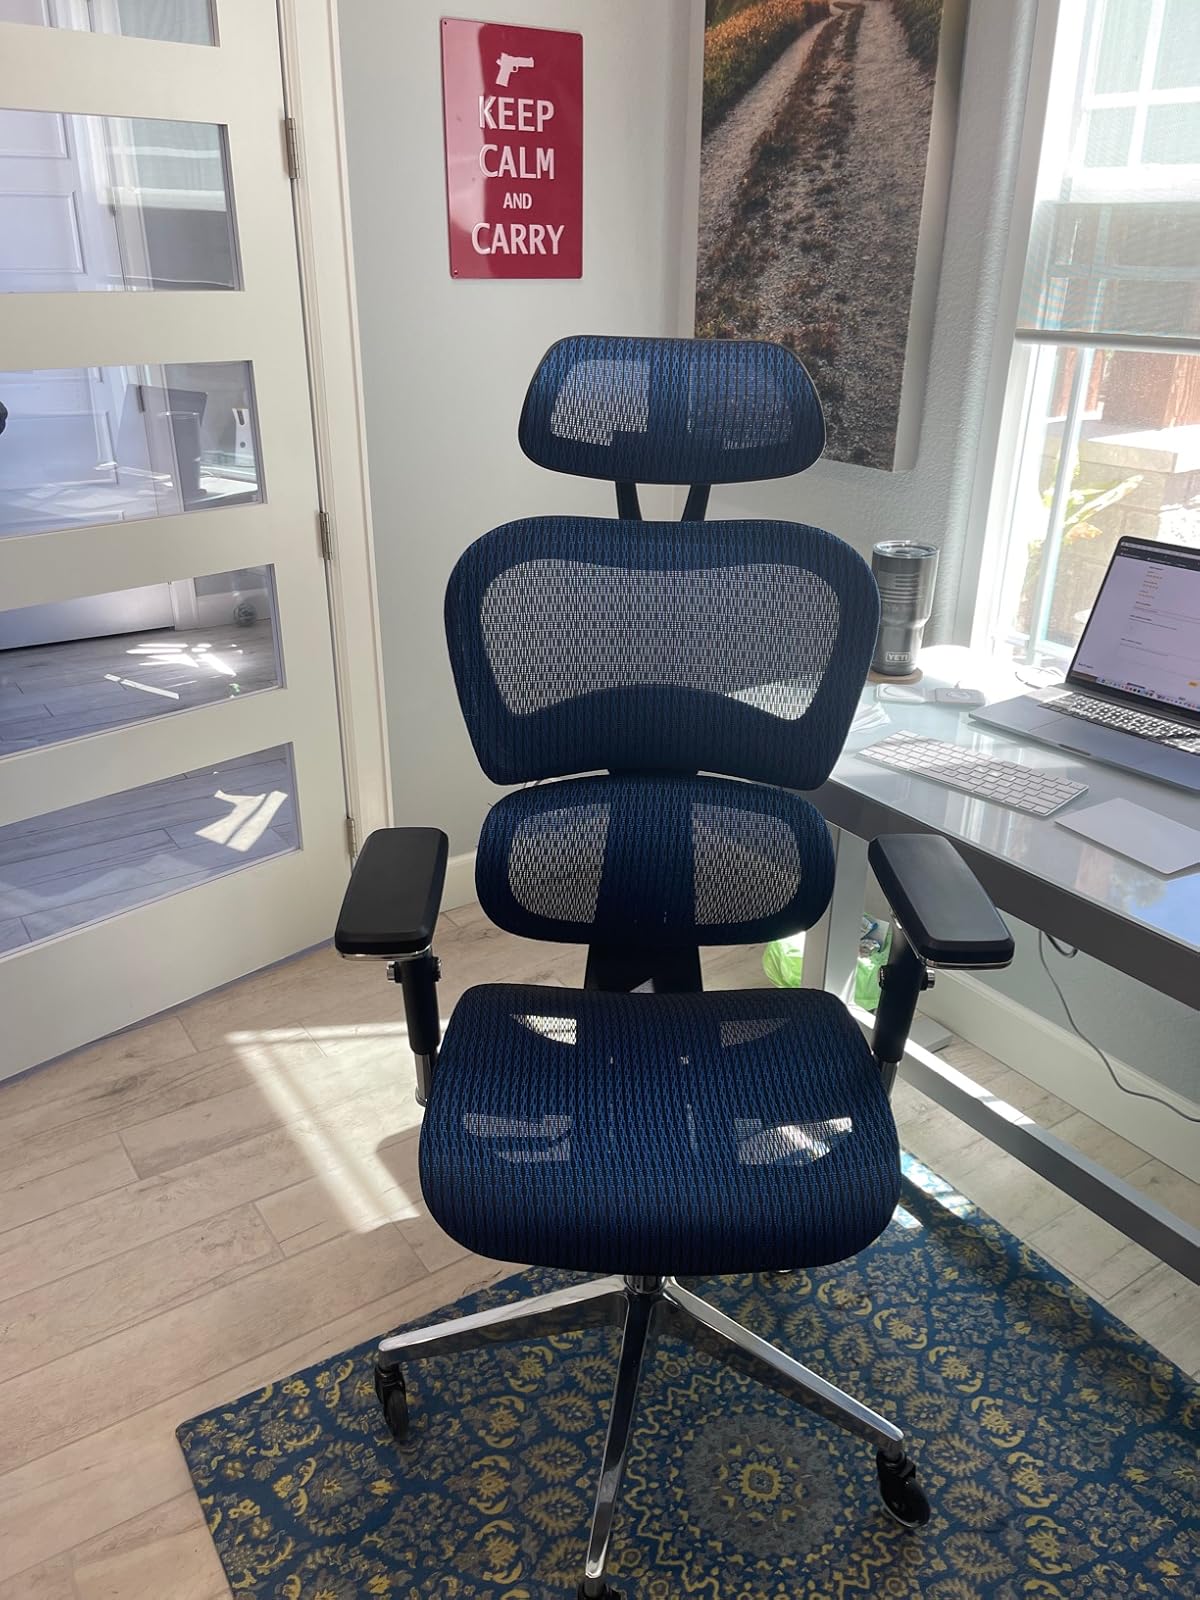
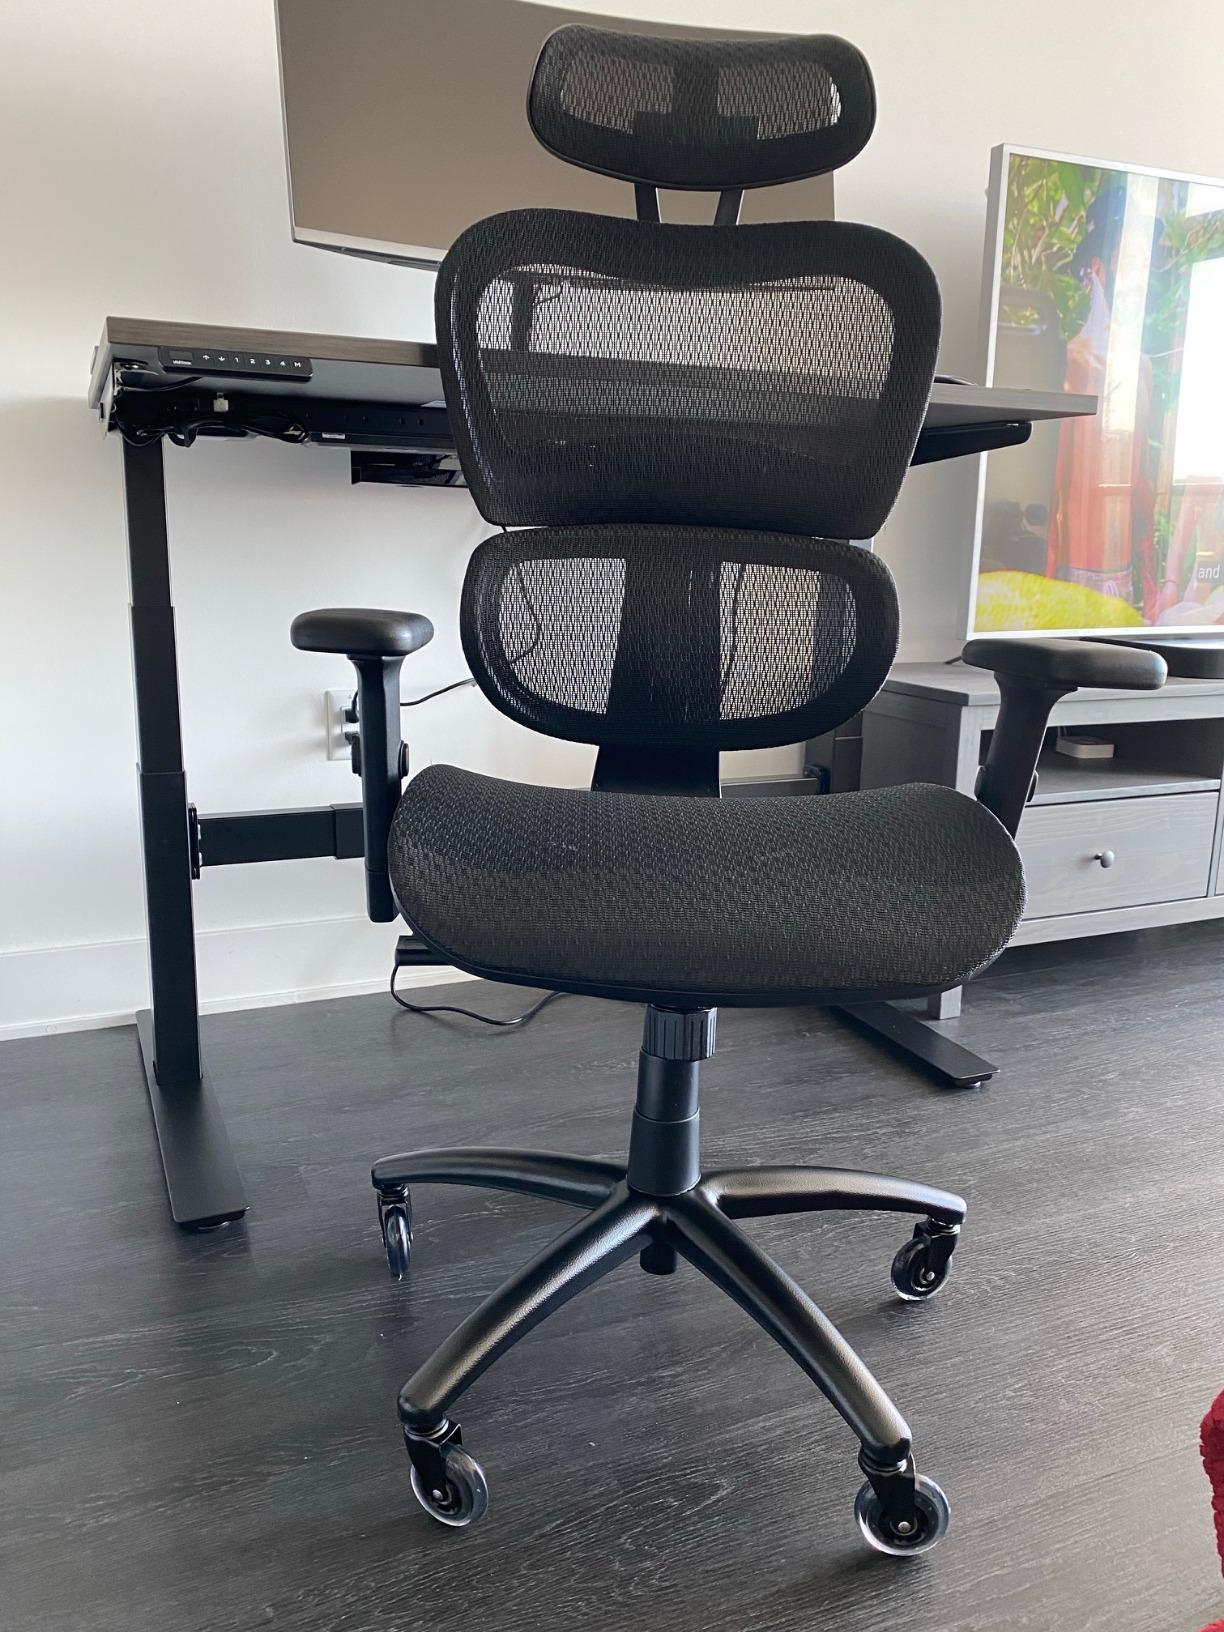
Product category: items_chair
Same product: no